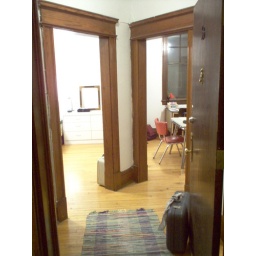
As soon as you walk in the door...(not visible - closet door left, bathroom door right)